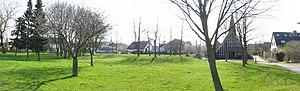
Dahme est une commune allemande de l'arrondissement du Holstein-de-l'Est, dans le Land de Schleswig-Holstein.